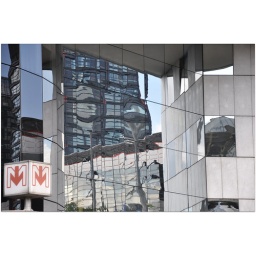
Reflections in blue & white